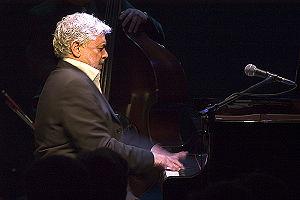
Monty Alexander, né Bernard Montgomery Alexander le 6 juin 1944 à Kingston, est un pianiste de jazz jamaïcain. Son style est marqué par l'influence des rythmes caribéens, ou peut s'inspirer d'Art Tatum, Oscar Peterson, Wynton Kelly, ou Ahmad Jamal.